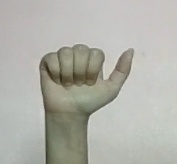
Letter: dhad